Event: Nepal Earthquake
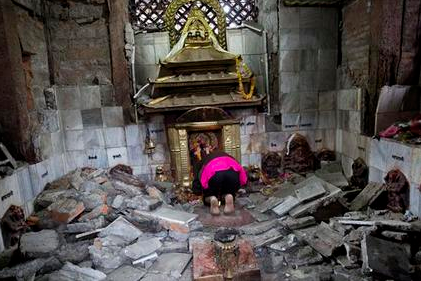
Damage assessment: damage